Gwennap Head

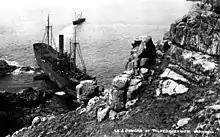
The cargo steamship "J Duncan" wrecked on Gwennap Head in 1913

On the north side of Gwennap Head is a stream that flows into the boulder-strewn cove of Porth Loe. On 14 March 1905 the "Kyber" was seen from the Wolf Rock, on a bearing to pass The Lizard. The next morning the barque was seen coming ashore at Porth Loe and broke up within fifteen minutes. Men building the nearby coastguard houses used ladders to save three of the crew and a further twenty-three are buried in a mass grave in St Levan churchyard.